Douglas Booth

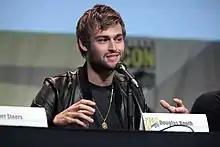
Booth at the 2015 San Diego Comic-Con promoting "Pride and Prejudice and Zombies"

In March 2014, he appeared as Shem in Darren Aronofsky's biblical epic "Noah". Emma Watson played his character's wife; she first met Booth while shooting a Burberry fashion campaign in 2009: "There's something old-mannish about Doug, which he had even then. He knows who he is. He doesn't get intimidated, doesn't hold back, and is generally fearless."